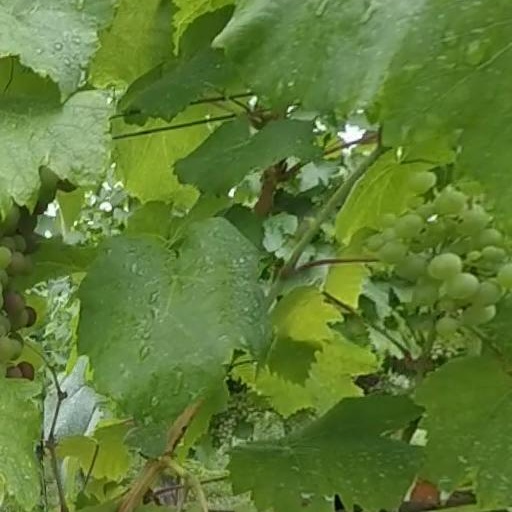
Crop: grape